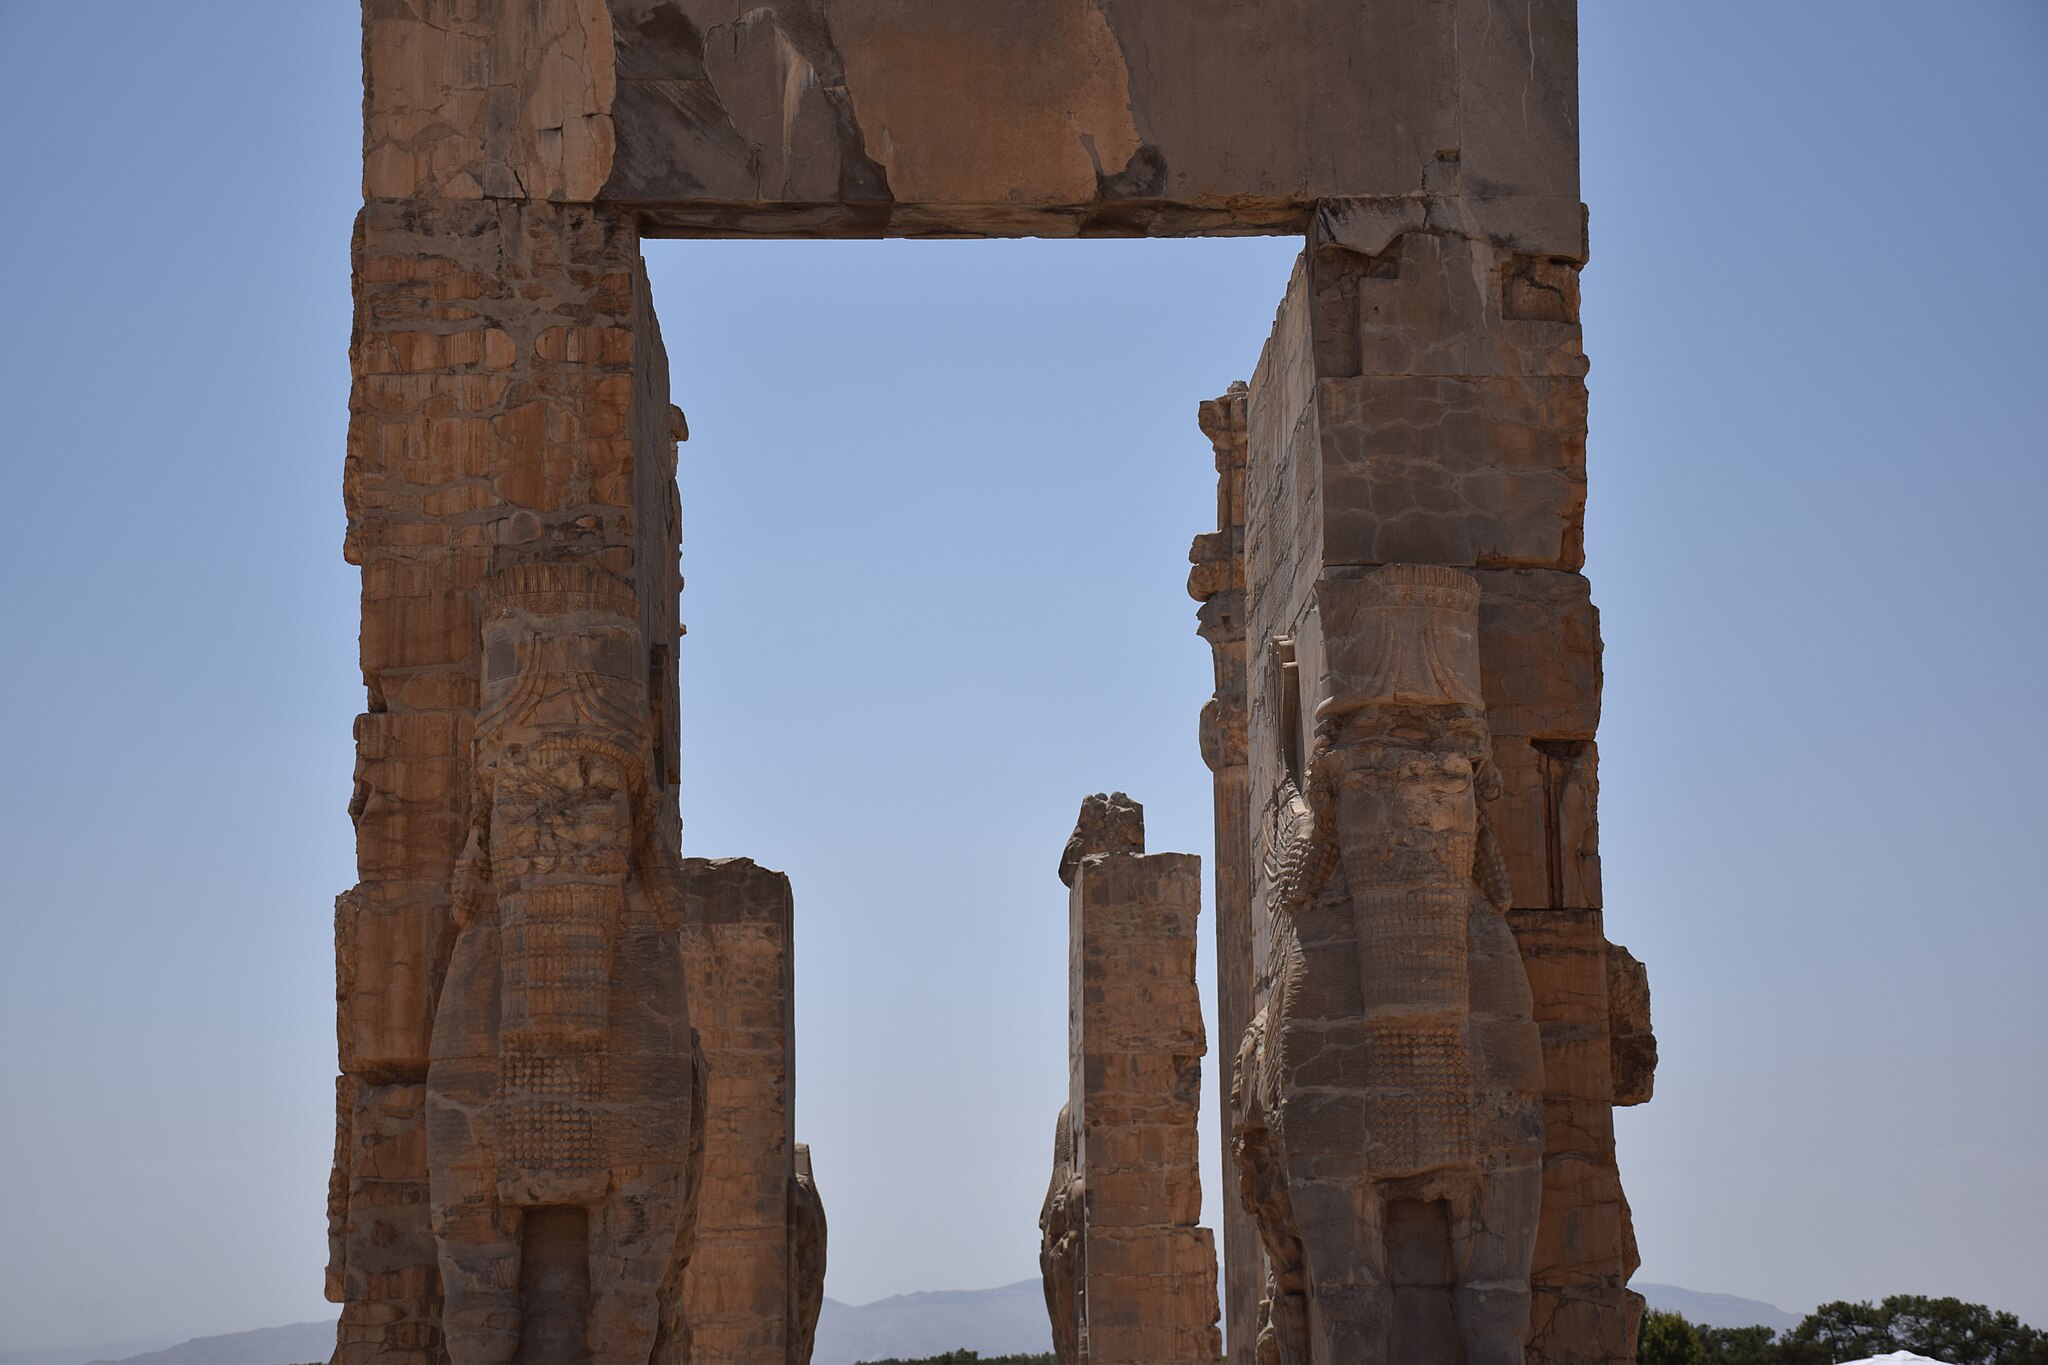
Title: Persepolis1
Date: 2019-08-14 13:24:25
Categories: Self-published work, Cultural heritage monuments in Iran with known IDs, Uploaded via Campaign:wlm-ir, Images from Wiki Loves Monuments in Marvdasht, 2019 in Persepolis, Iran photographs taken on 2019-08-14, Images from Wiki Loves Monuments 2020, Images from Wiki Loves Monuments 2020 in Iran, Details of Gate of All Nations